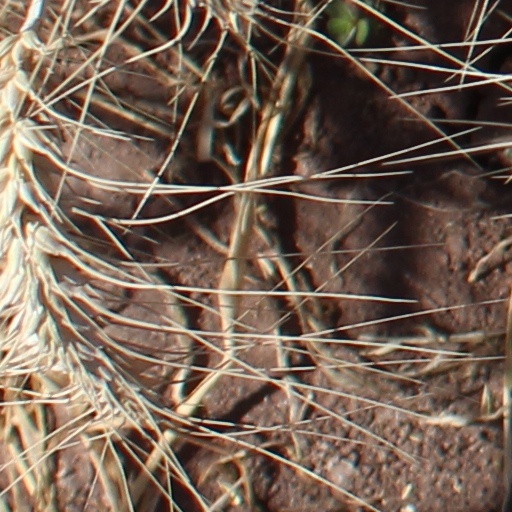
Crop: wheat